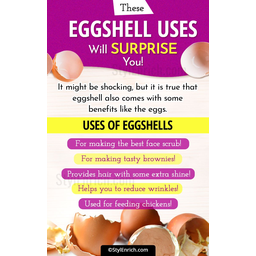
Label: trash